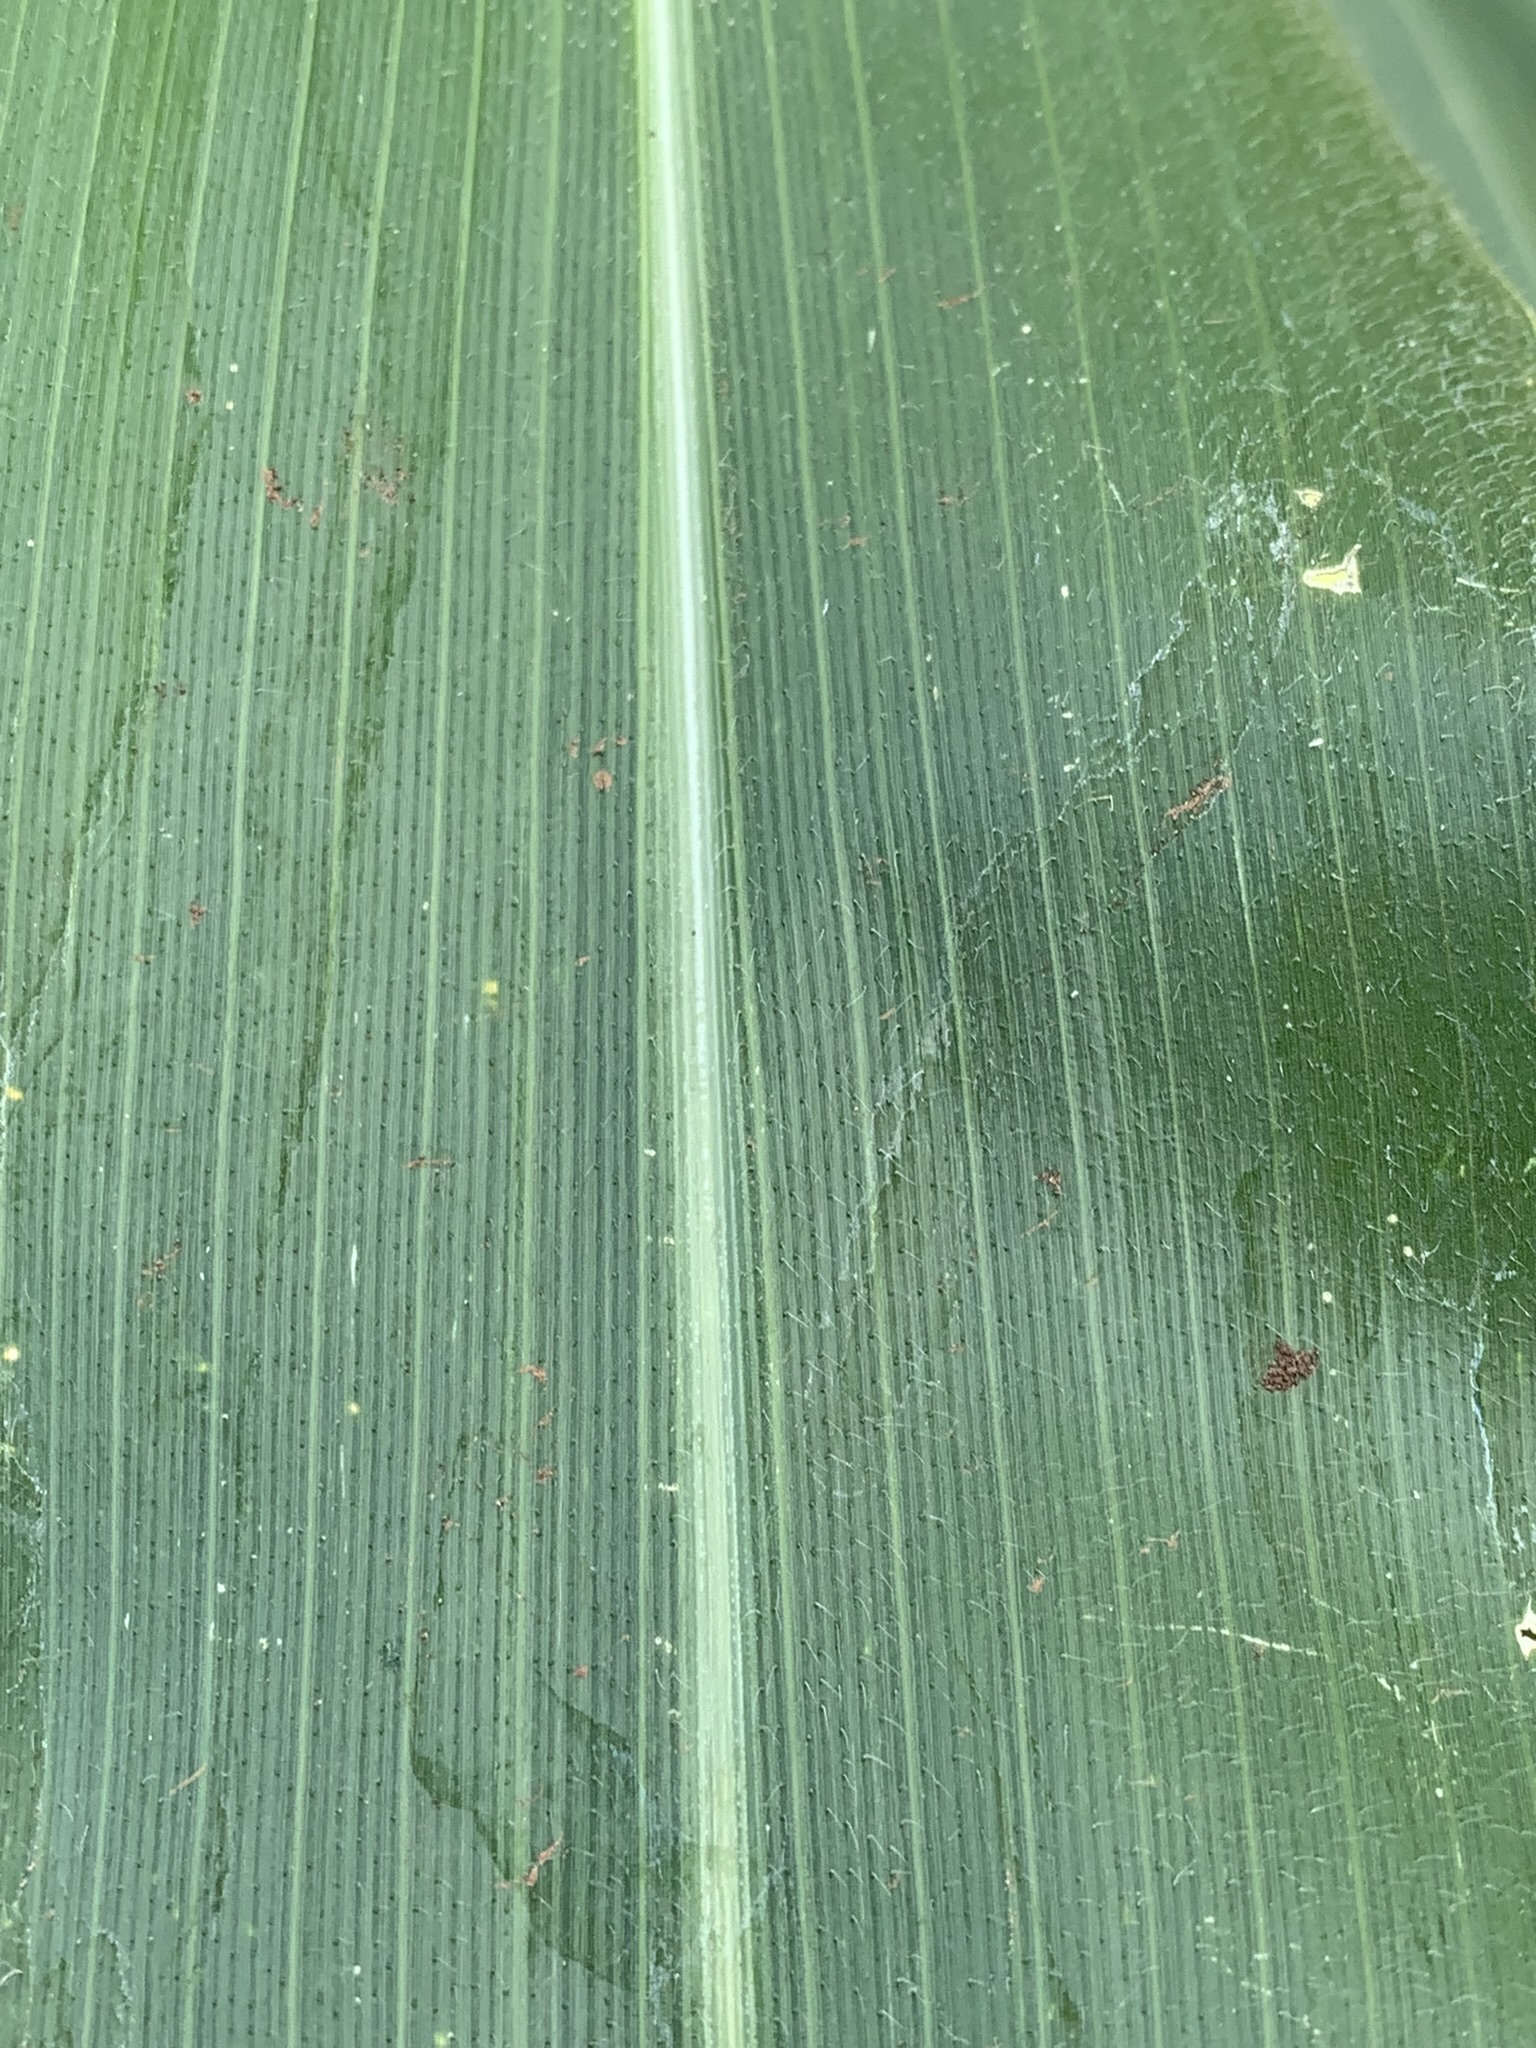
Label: Healthy